Chulachomklao Royal Military Academy

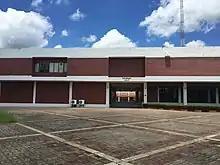
Chulachomklao Royal Military Academy's library, Nakornnayok Thailand

CRMA was founded on 5 August 1887 by King Chulachomklao, King Rama V, also known as King Chulalongkorn. It was originally called the Royal Military Academy. On 1 January 1948, it was merged with the Royal Thai Army Polytechniques Institute, under the new name Chulachomklao Royal Military Academy in the honor of King Chulachomklao.